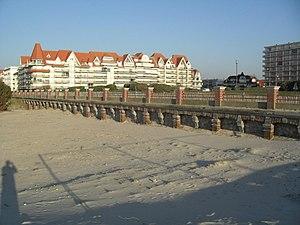
Vue Actuelle de la Digue-Promenade de Paul Ridoux - Le Touquet-Paris-Plage Au départ longue de 400m, l'essentiel de la digue est enseveli par les dunes de sable. Construite en 1905 par l'architecte Arrageois Paul Ridoux qui a fait l'acquisition de la pointe nord et qui souhaitait protéger les futures constructions de la mer et du sable.
Paul Ridoux, né le 12 juillet 1867 à Saint-Omer et mort le 8 août 1920 dans le 14ᵉ arrondissement de Paris, est un architecte français du Pas-de-Calais qui a essentiellement exercé dans le Nord de la France.
La plage du Touquet-Paris-Plage est la plage du Touquet-Paris-Plage, commune française située dans le département du Pas-de-Calais en région Hauts-de-France.